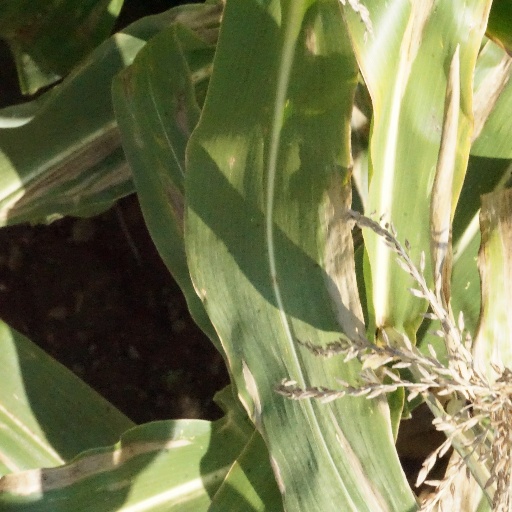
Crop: maize; corn